Humanist Party (Spain)

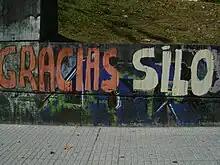
"Thank you Silo" Graffiti in A Coruña.

The Humanist Party is a Spanish political party founded in 1984. It is a member of the Humanist International.